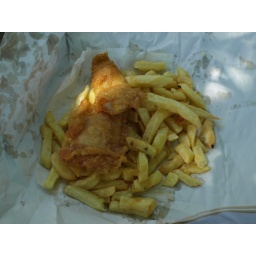
Lunch in Kinsale - fish and chips served in the traditional style on paper with salt and vinegar